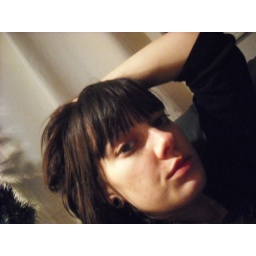
Somewhere between an ugly internet meme girl and a hot dirty French model in the 60s. I HOPE.